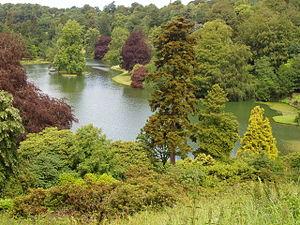
Stourhead est un domaine de 11 km² qui se situe à la source de la rivière Stour près de la petite ville de Mere, dans le Wiltshire, en Angleterre. Le domaine comprend un manoir de style palladien, Stourhead House, le village de Stourton, des jardins, des terres agricoles et une forêt. Stourhead est la propriété du National Trust depuis 1946.
Les Saisons est un ouvrage en vers de James Thomson. Publié chez John Millan en 1730, il a fait ensuite l'objet de plusieurs modifications parues successivement en 1744 et en 1746 sous les auspices d'Andrew Millar et G. Strahan ou encore de Robert Bell.